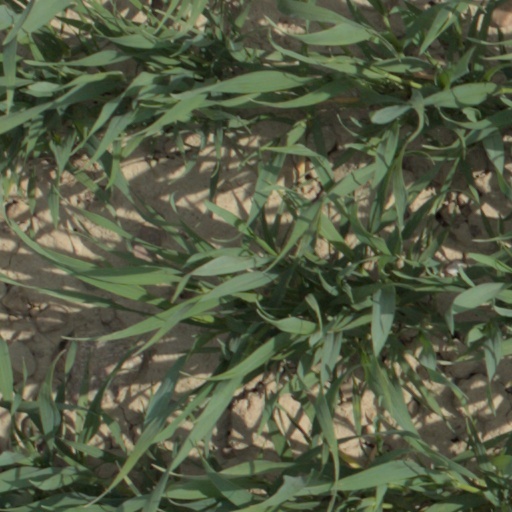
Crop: wheat